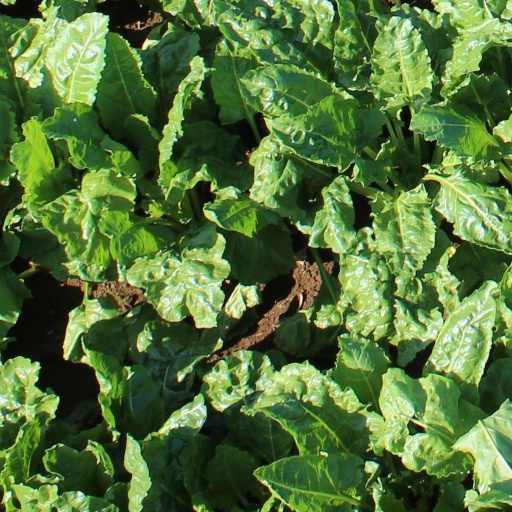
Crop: sugar beet